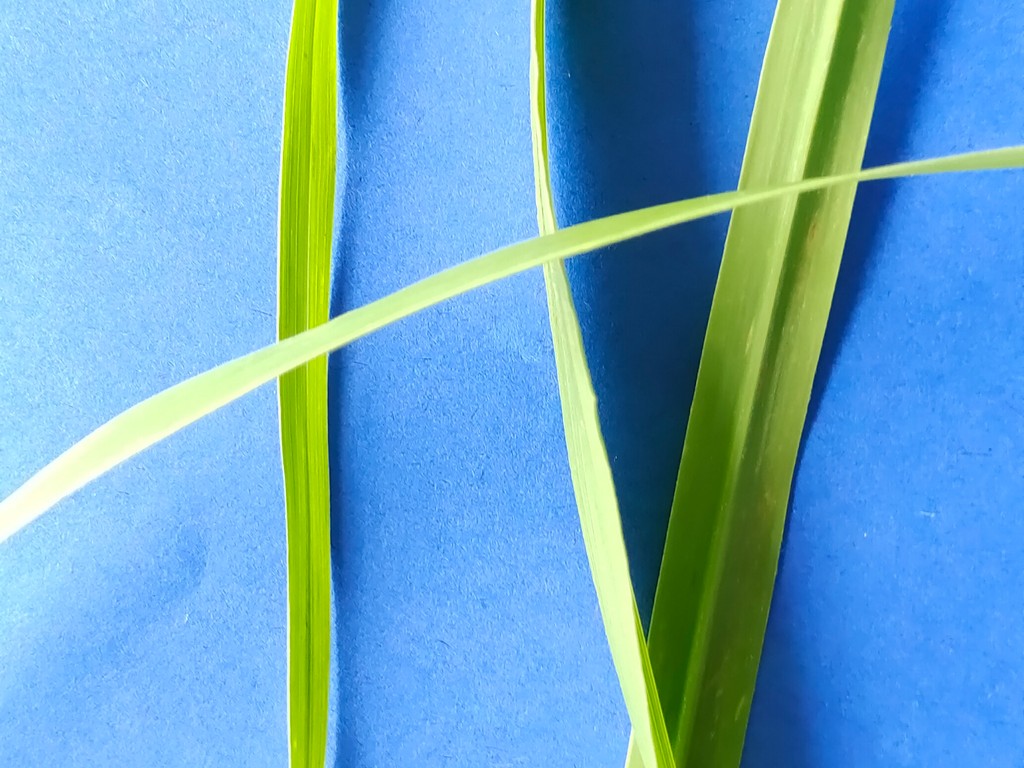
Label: Healthy